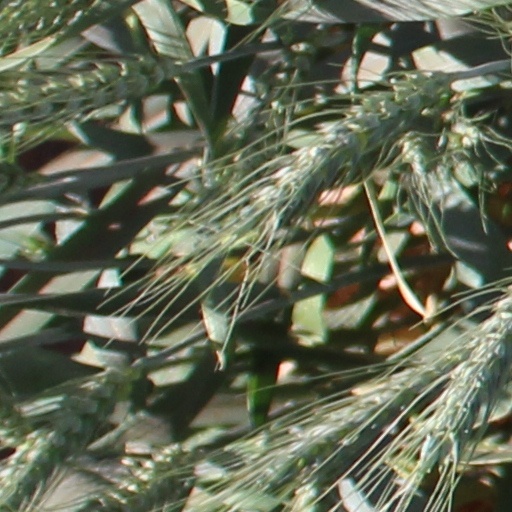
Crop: wheat